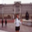
Label: castle